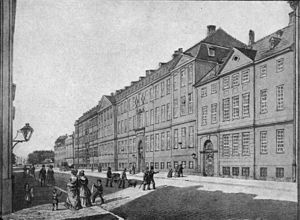
Almindelig Hospital
Hospitalet tegnet af H.G.F. Holm i 1848
Amaliegade med Almindelig Hospital, set fra hjørnet af Blancogade (nu Fredericiagade) imod Grønningen i 1848
Almindelig Hospital var et hospital, der lå i Amaliegade, Frederiksstaden i København.